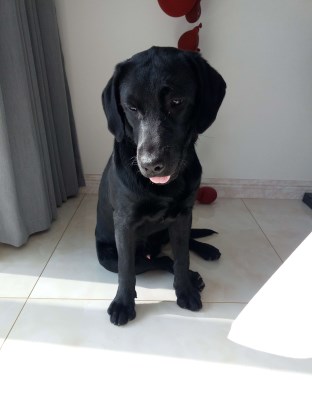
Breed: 3580-n000122-Labrador_retriever